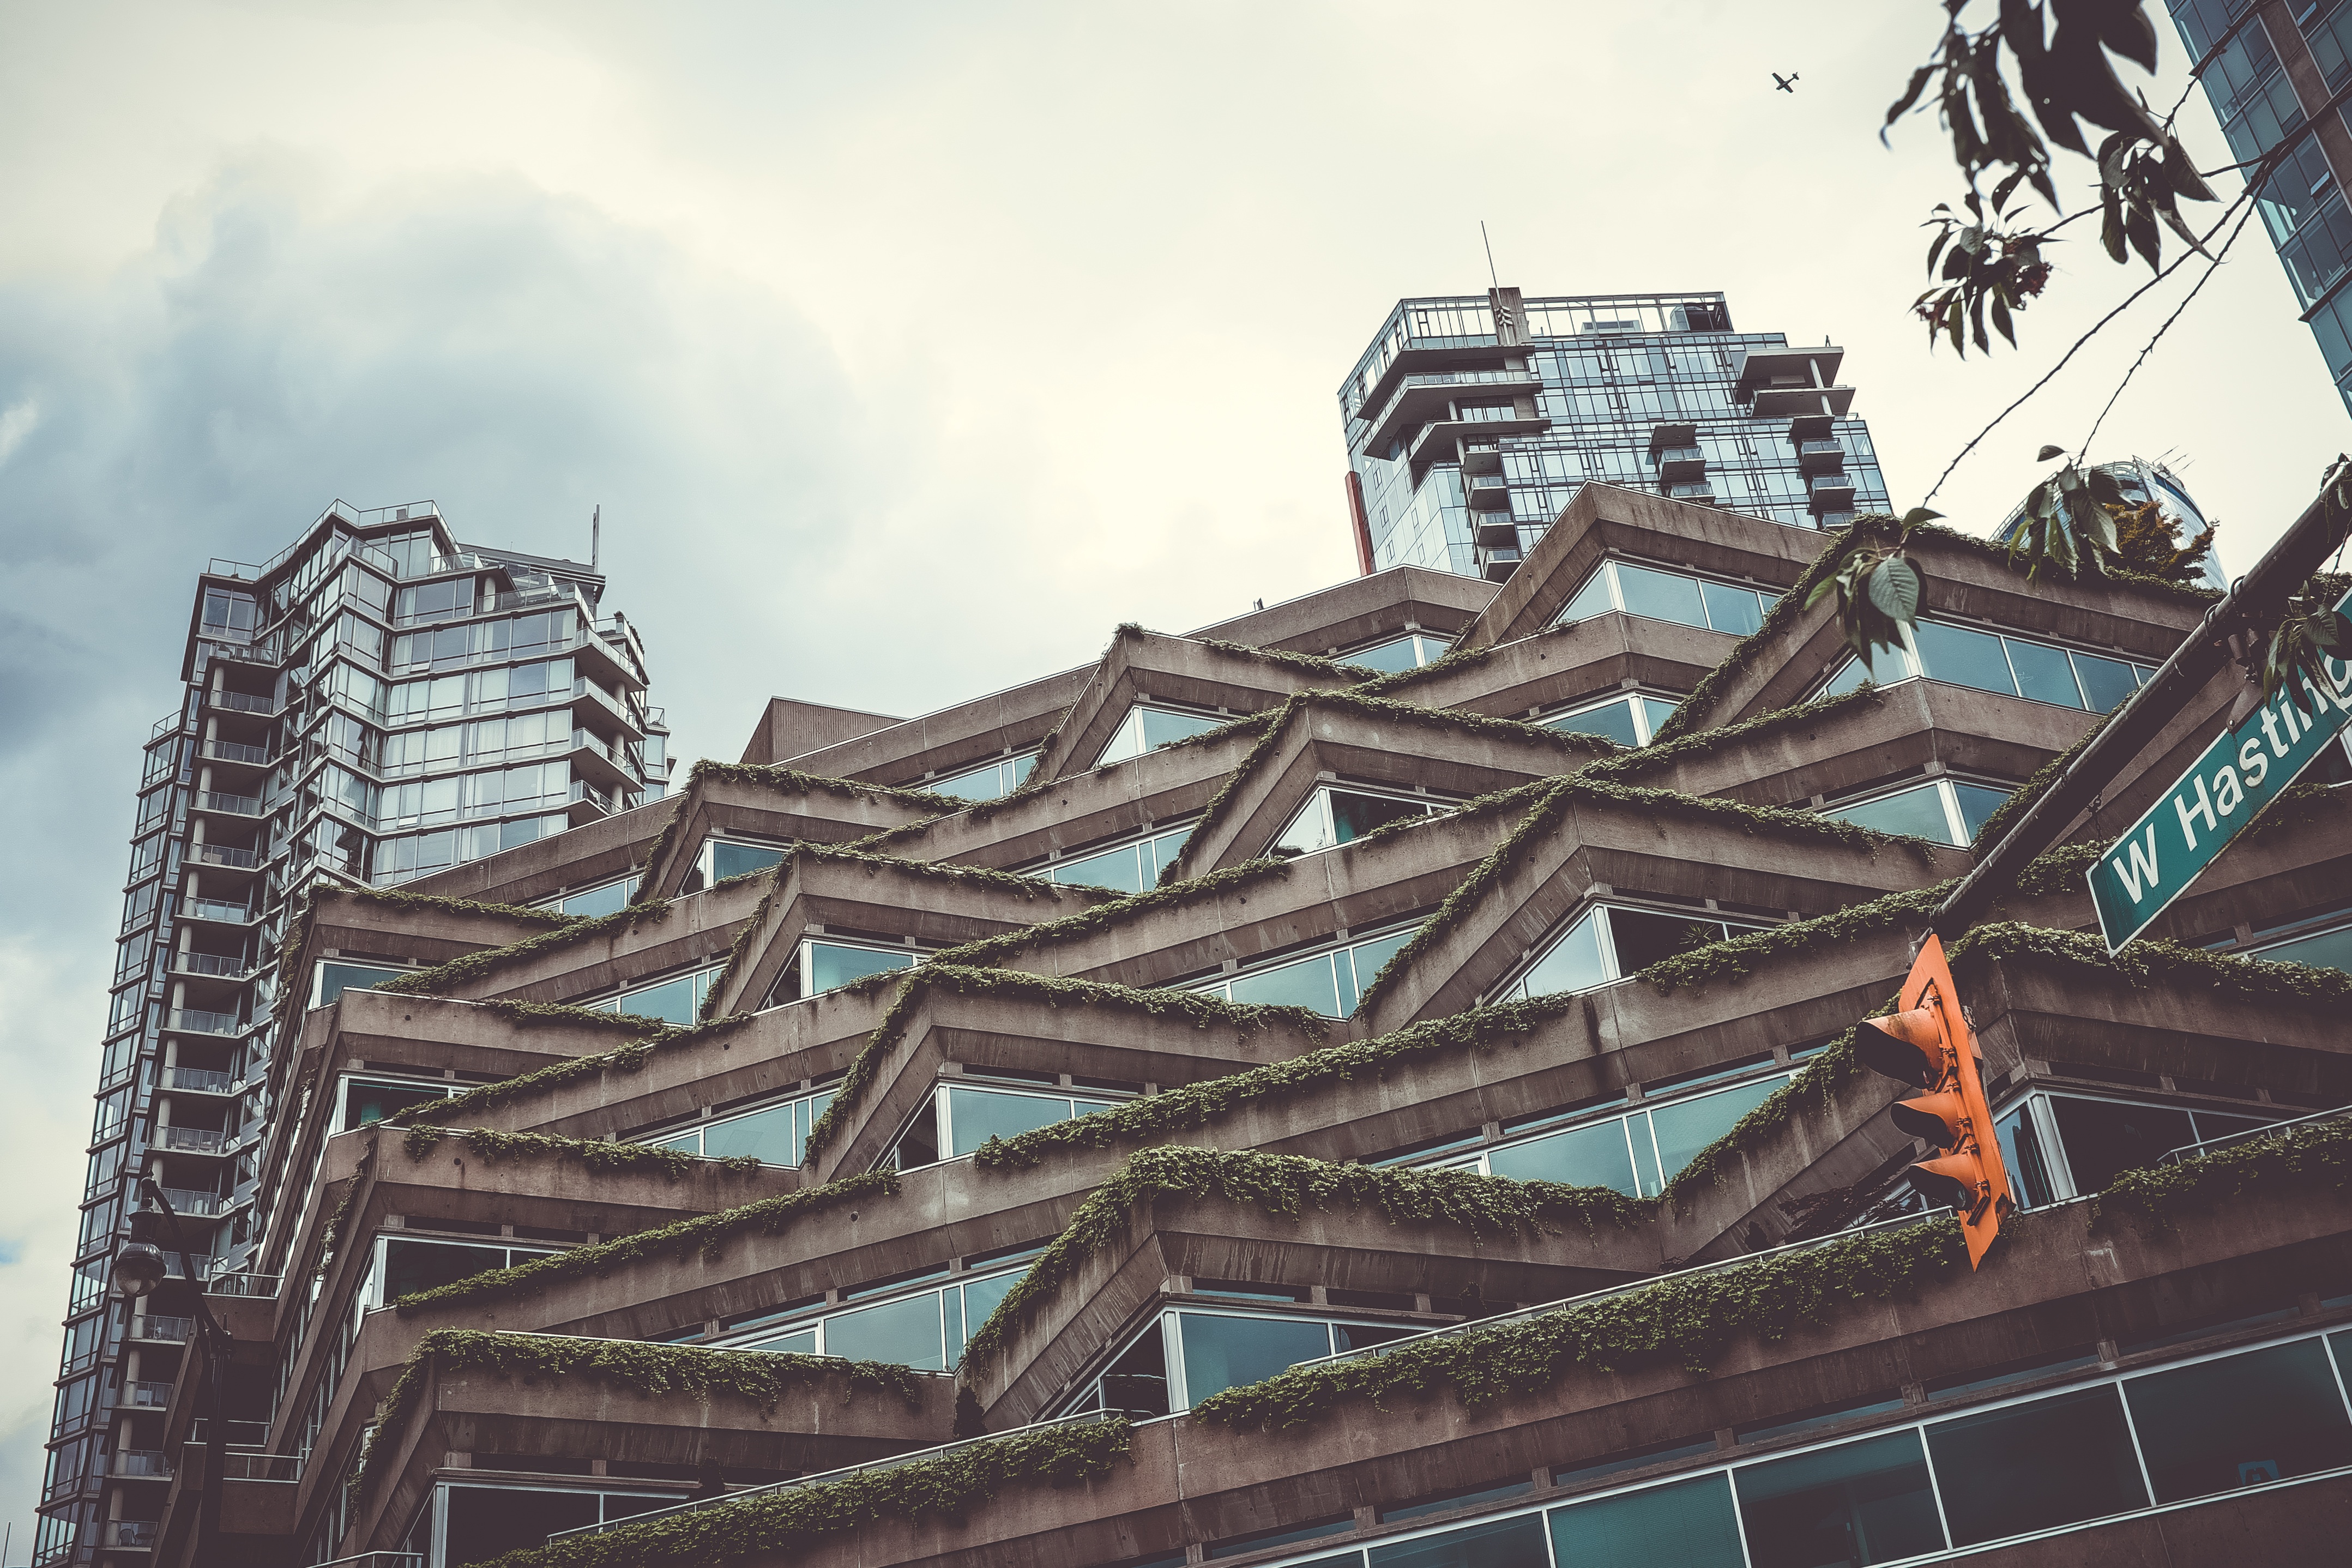
roof, construction, facade, outdoor structure